Clare, Indiana

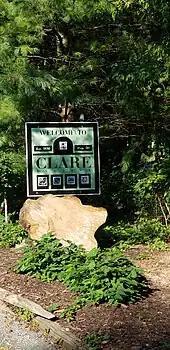
Sign welcoming visitors to Clare Indiana

The first settlement at Clare was made in about 1830. A post office was established at Clare in 1878, and remained in operation until it was discontinued in 1902.